Arthur Looss

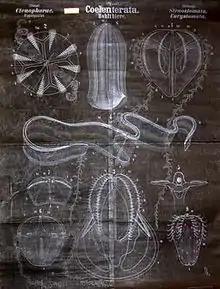

Arthur Looss (16 March 1861 – 4 May 1923) was a German zoologist and parasitologist. Looss was born in 1861 in Chemnitz, and was educated both there and in Łódź, Poland. Thereafter, he studied at the University of Leipzig, where he received a doctorate for his study of trematodes.